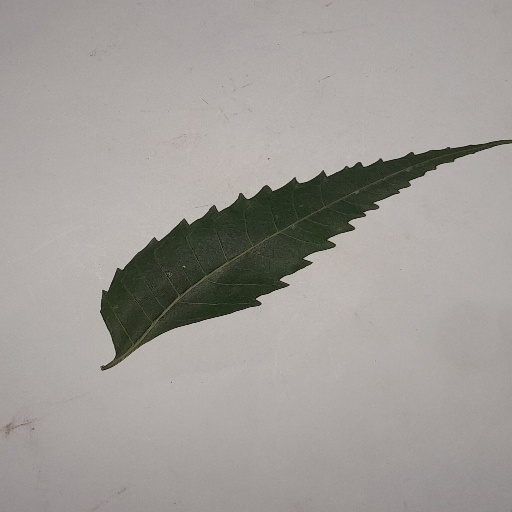
Species: Neem
Leaf condition: Healthy Leaf